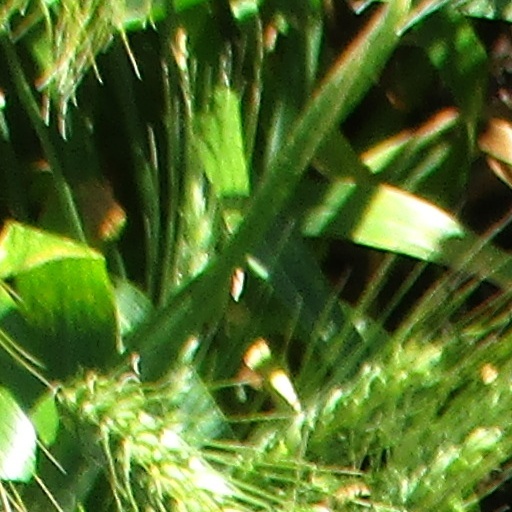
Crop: wheat